Question: Please indicate a possible affordance area of the apple that can be used for biting
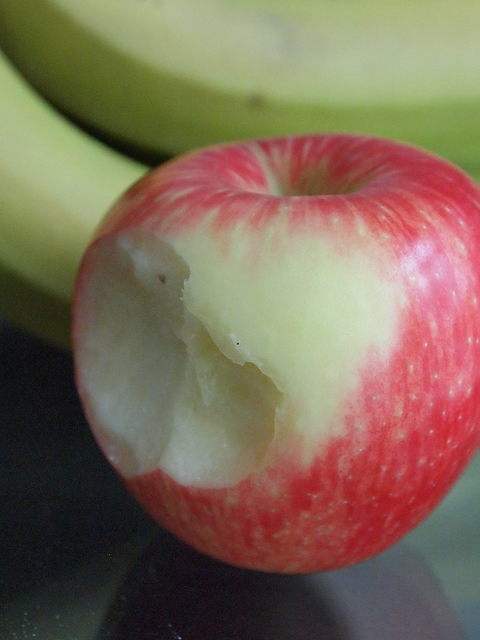
Answer: [65.5, 131.5, 468.5, 563.5]